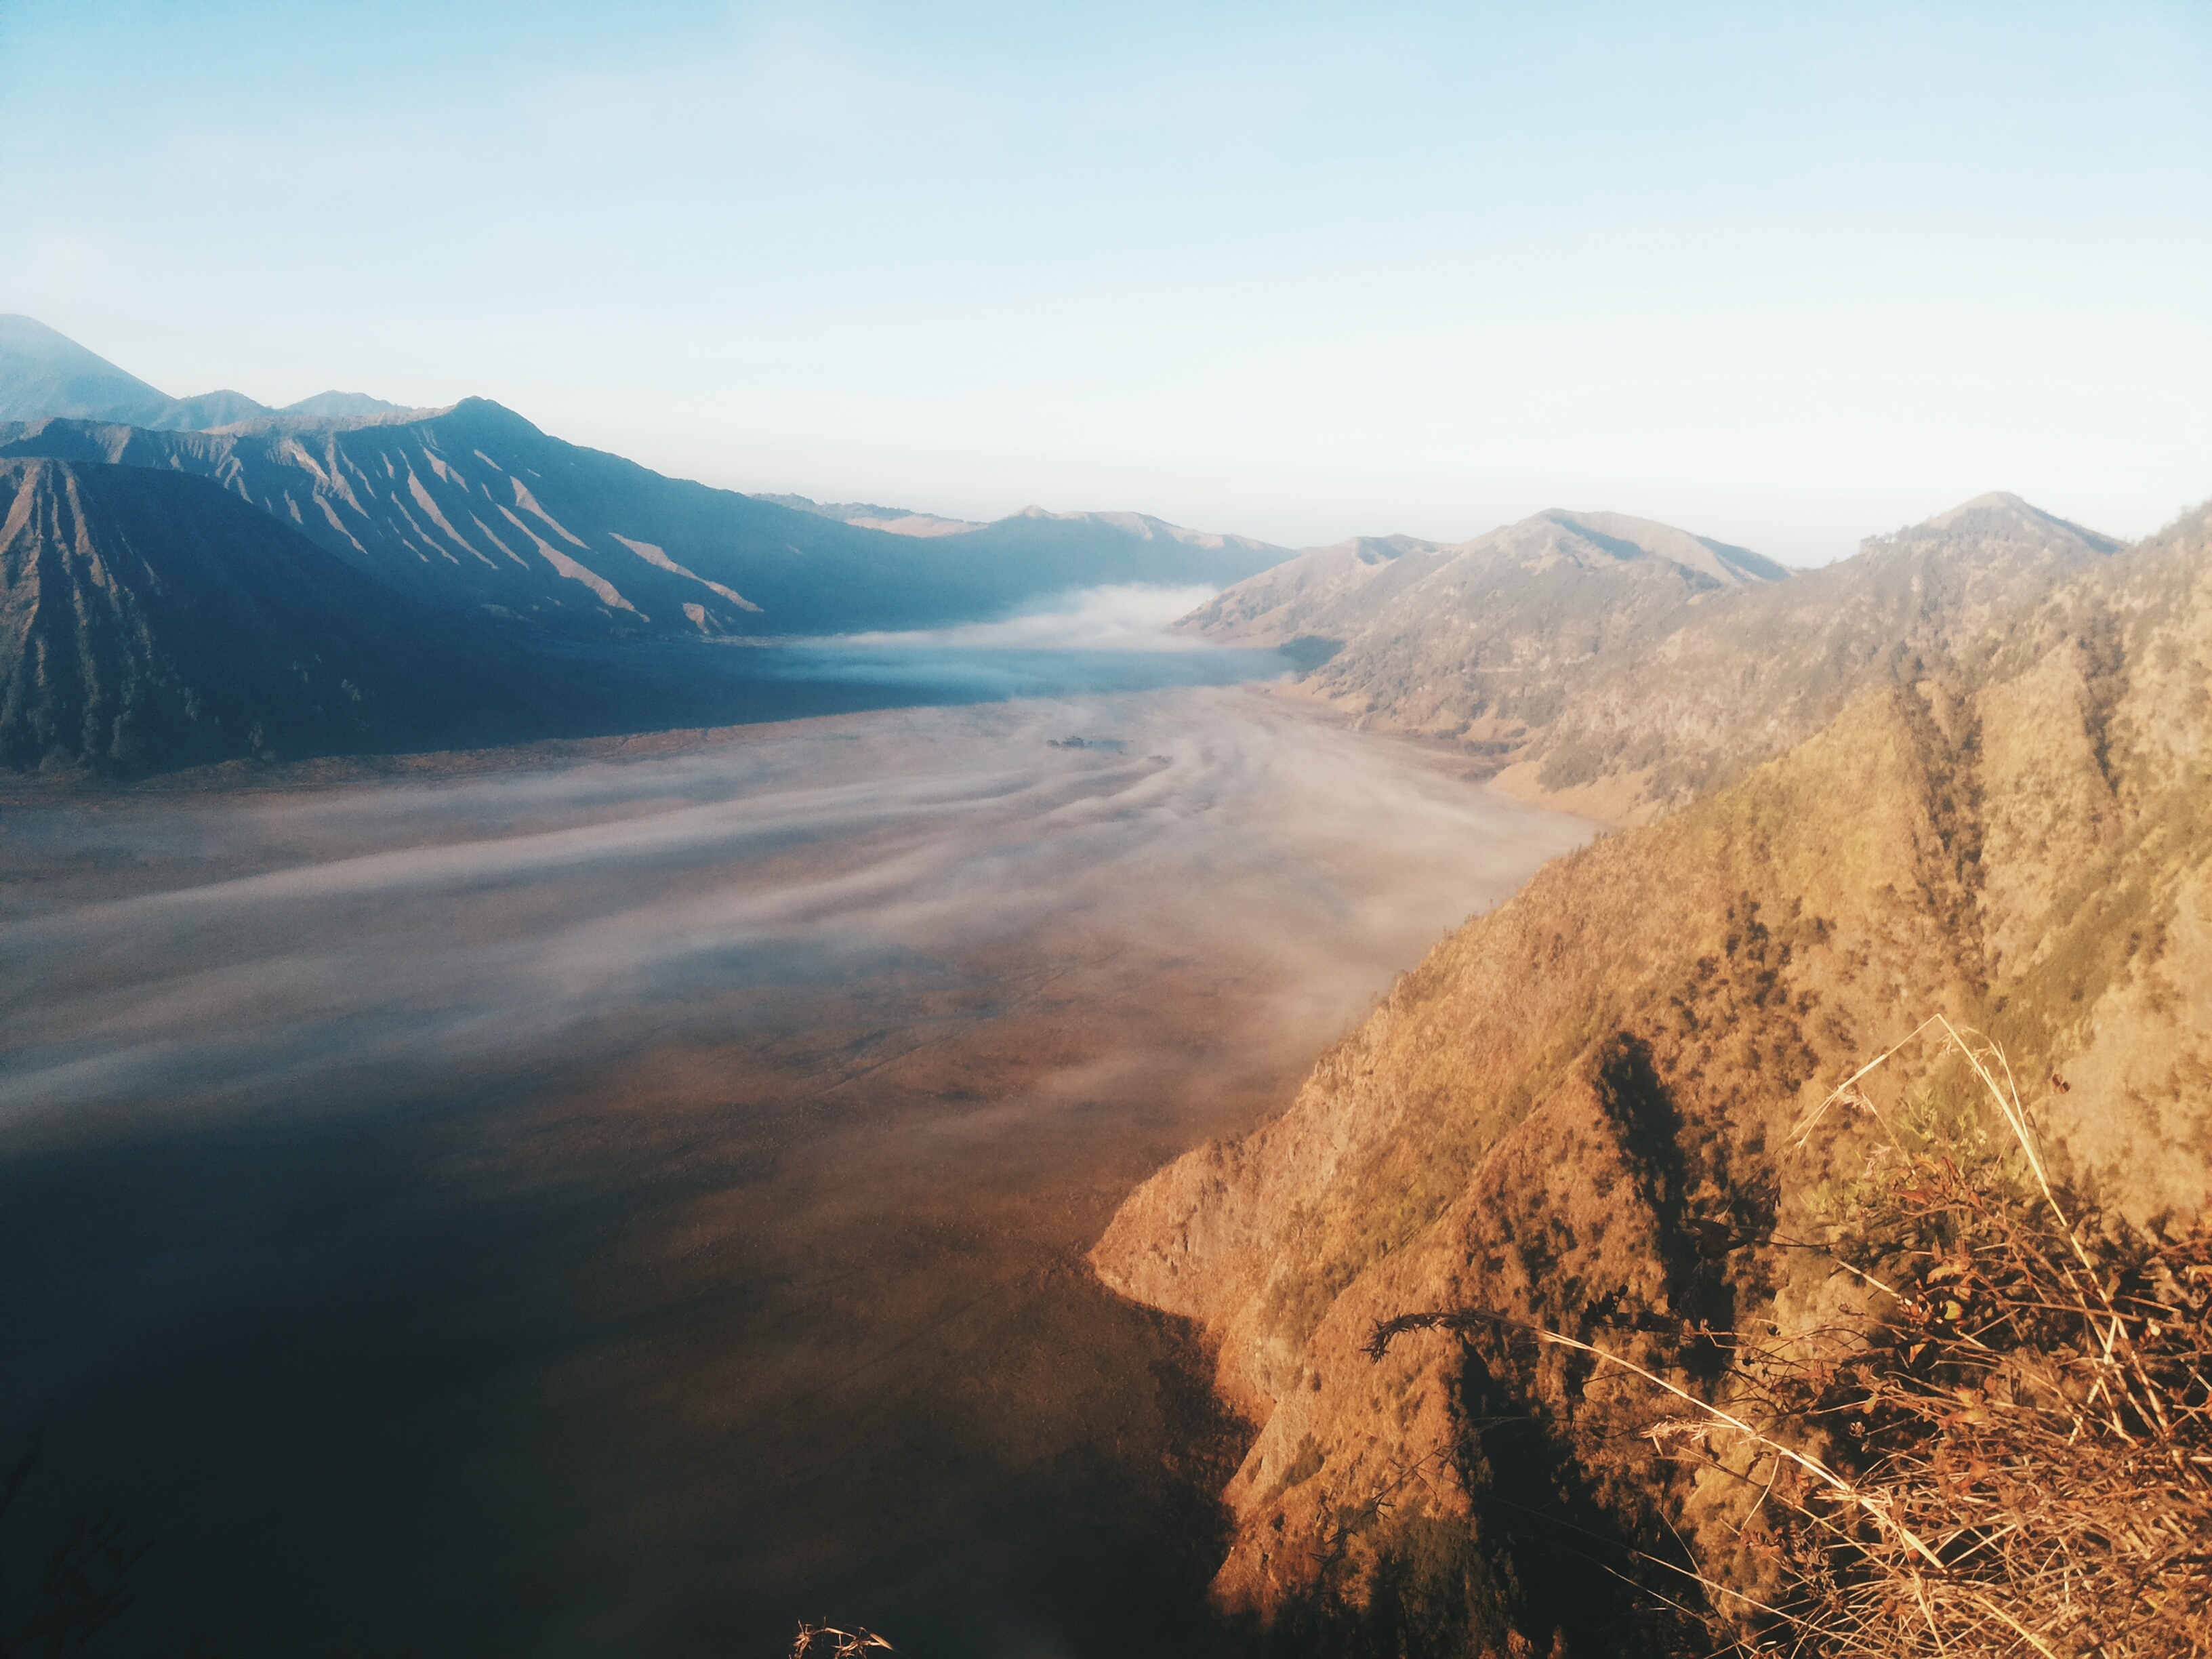
landscape, nature, wilderness, mountain, morning, hill, lake, valley, mountain range, range, slope, highland, terrain, ridge, plateau, fell, loch, landform, geographical feature, atmospheric phenomenon, mountainous landforms